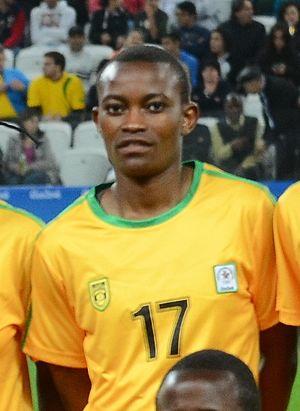
Kudakwashe Basopo, née le 18 juillet 1990 à Harare, est une footballeuse internationale zimbabwéenne évoluant au poste d'attaquant.